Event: Nepal Earthquake
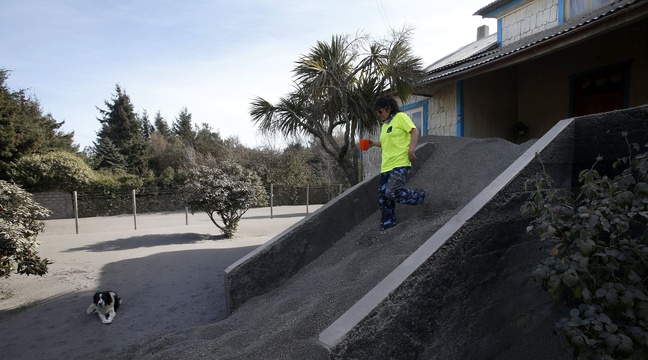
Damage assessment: damage